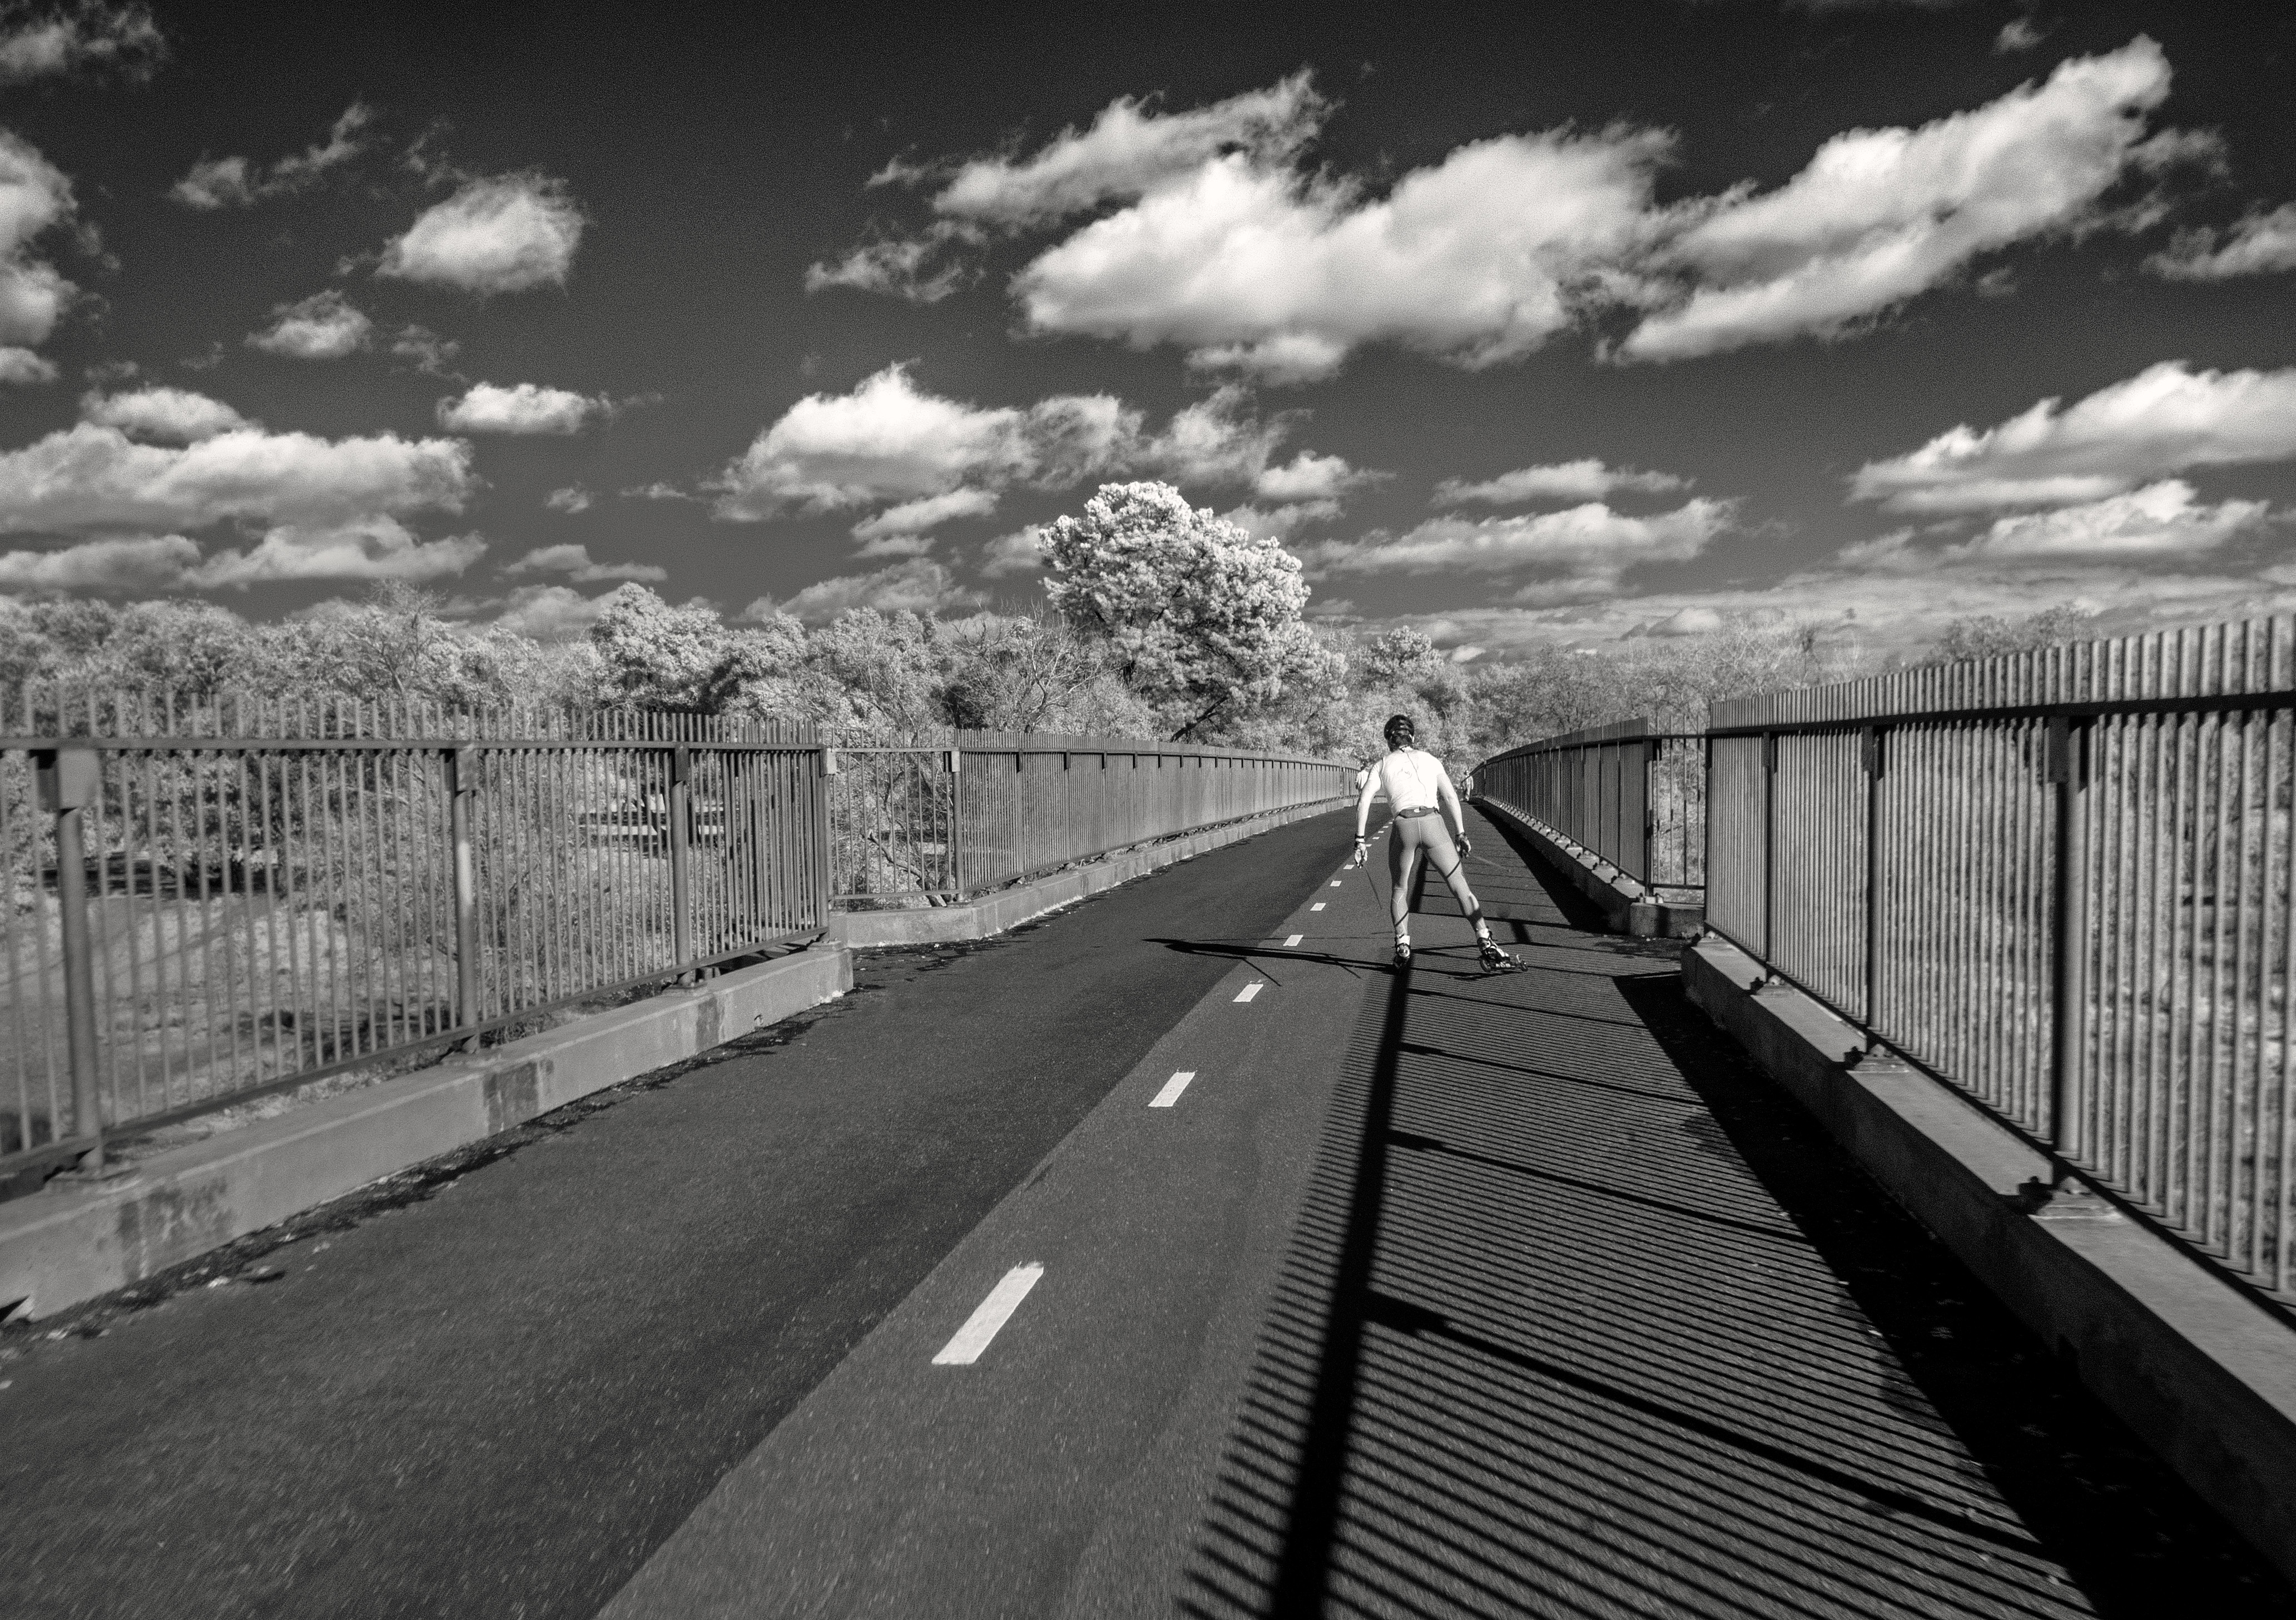
cloud, black and white, track, road, bridge, photography, highway, transport, line, black, monochrome, infrastructure, sacramento, americanriverparkway, inlineskates, nordicskating, nordiccrossskating, ardenwaybicyclebridge, infrared, monochrome photography, nonbuilding structure